Mierasaurus

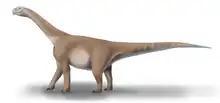
"Moabosaurus" was the closest relative of "Mierasaurus"

Based on inserting "Mierasaurus" into two prior analyses, one by José Carbadillo and Martin Sander in 2013 and another by Philip Mannion and colleagues in 2017, Royo-Torres and colleagues identified a number of synapomorphic traits that allow "Mierasaurus" to be placed among the Turiasauria. Asides from limb characteristics noted above, other synapomorphies include the slightly concave profile of the rear surface of the basal tubera; the heart-shaped teeth; the height of the dorsal neural arches below the level of the articular processes known as postzygapophyses being at least equal to that of their corresponding centra; the opisthocoelous condition of the rear dorsals; the slightly procoelous front caudals; the presence of depressions known as pleurocoels in the front caudals; the neural spines of the front caudals being less than 1.2 times the height of their corresponding centra; and the centra of the middle caudals being at least as wide as they are long. Although not an explicit synapomorphy, the secondary depression on the ulna also unites "Mierasaurus" with other turiasaurs.